Orson Welles

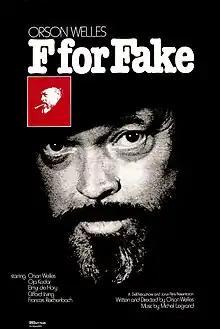
Poster for "F for Fake" (1974), a film essay and the last film he completed

Welles's next turn as director was "Mr. Arkadin" (1955), which was produced by his political mentor from the 1940s, Louis Dolivet. It was filmed in France, Germany, Spain and Italy on a limited budget. Based loosely on episodes of the Harry Lime radio show, it stars Welles as a billionaire who hires a man to delve into the secrets of his past. The film stars Robert Arden, who had worked on the Lime series; Welles's third wife, Paola Mori, whose voice was dubbed by actress Billie Whitelaw; and guest stars Akim Tamiroff, Michael Redgrave, Katina Paxinou and Mischa Auer. Frustrated by his slow progress in the editing room, producer Dolivet removed Welles from the project and finished it without him. Eventually, five different versions of the film would be released, two in Spanish and three in English. The version that Dolivet completed was retitled "Confidential Report". In 2005 Stefan Droessler of the Munich Film Museum oversaw a reconstruction of the surviving film elements.